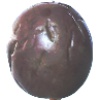
Label: Passion Fruit 1